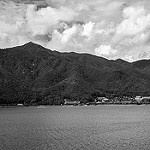
Label: B & W